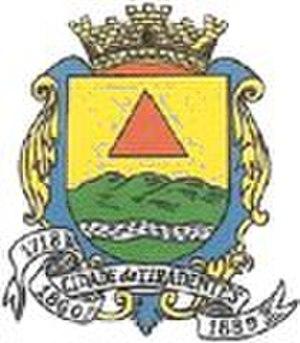
Tiradentes est une ville brésilienne de l'État du Minas Gerais. Elle porta successivement les noms de "Arraial Velho de Santo Antônio", "Pombal" et "São José del-Rei".